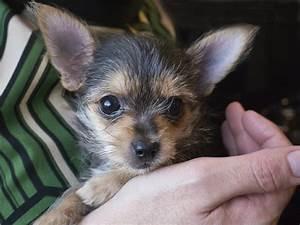
dog